Question: Please indicate a possible affordance area of the boxing_punching_bag that can be used for punching
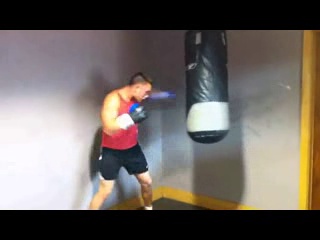
Answer: [183, 27, 228, 145]